Tinus Lambillion

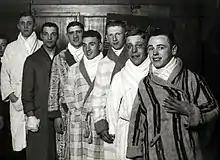
Dutch boxers 1932: (left to right) Wigman, Kiks, Ben Bril, Rieger, Jan Nicolaas, Jan Nieuwenburg & Lambillion

Martinus "Tinus" Lambillion (August 17, 1912 – January 18, 1994) was a Dutch boxer who competed in the 1936 Summer Olympics.